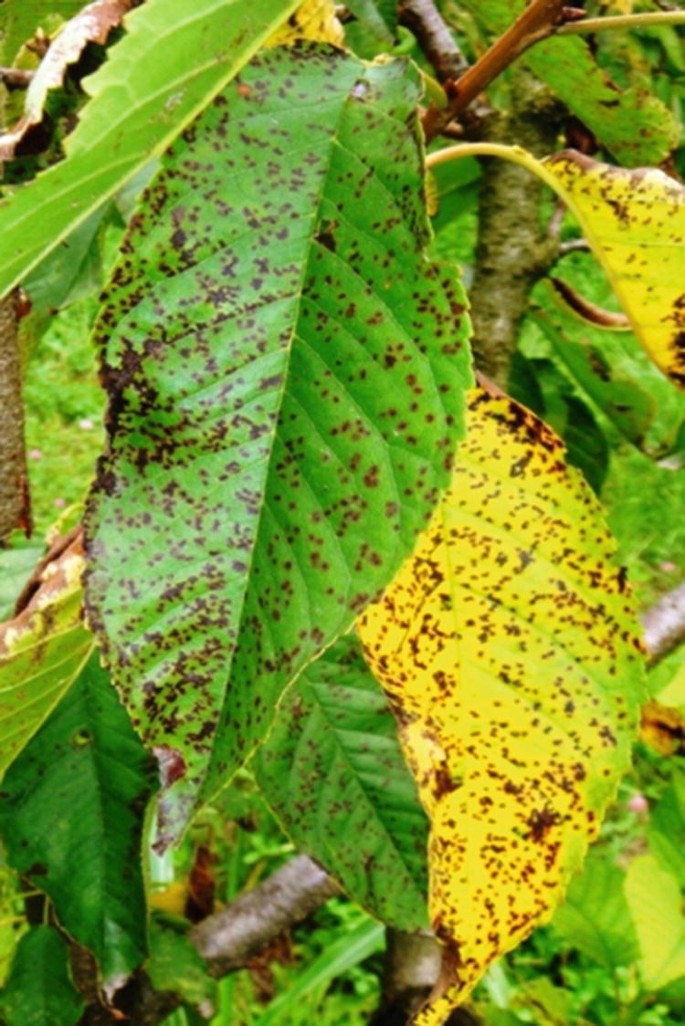
Plant: Cherry
Disease: cherry leaf spot